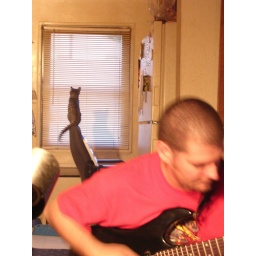
The Cat wants food so it is sitting on the chair near his bowl...